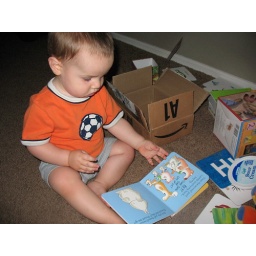
I love all the animals in this book